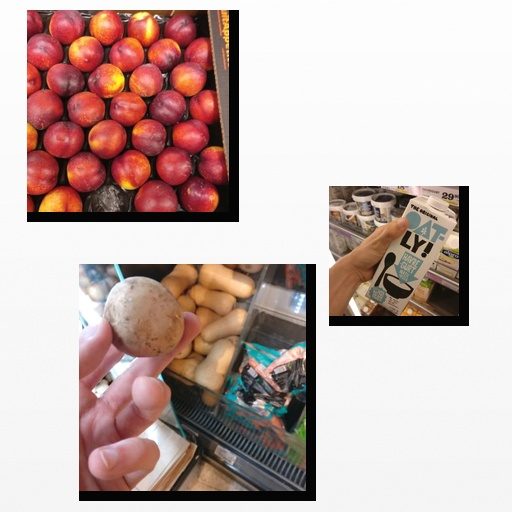
Food items: oat_yogurt, nectarine, mushroom